Chennai

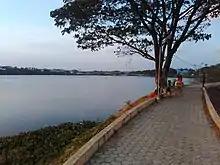
Chitlapakkam Lake in the southern part of the city

Chennai is located on the southeastern coast of India in the northeastern part of Tamil Nadu on a flat coastal plain known as the Eastern Coastal Plains with an average elevation of and highest point at . Chennai's soil is mostly clay, shale and sandstone. Clay underlies most of the city with sandy areas found along the river banks and coasts where rainwater runoff percolates quickly through the soil. Certain areas in South Chennai have a hard rock surface. As of 2018, the city had a green cover of 14.9 per cent, with a per capita green cover of 8.5 square metres against the World Health Organization recommendation of nine square metres.